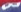
Number: 3